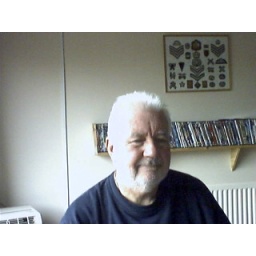
Me in the home office looking happy